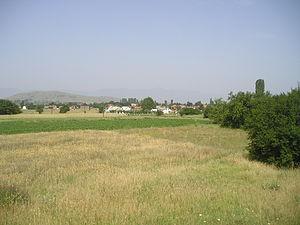
Braïlovo est un village du centre de la Macédoine du Nord, situé dans la municipalité de Dolneni. Le village comptait 227 habitants en 2002.
Dolneni est une municipalité du centre de la République de Macédoine. Elle comptait 13 568 habitants en 2002 et couvre 412,43 km². Elle possède le monastère de Zrze, l'un des plus beaux du pays, réputé notamment pour ses fresques.